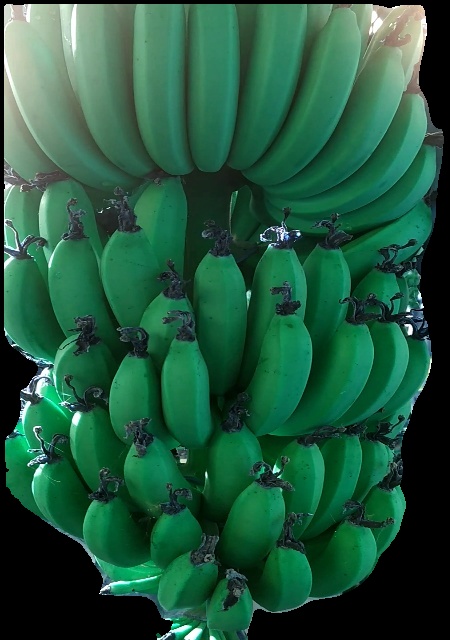
Variety: pachbale
Grade: grade1